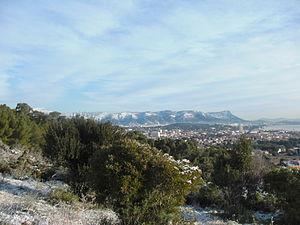
Neige sur les sommets toulonnais.
Les Monts toulonnais sont l'appellation générale des nombreuses collines ou montagnes se trouvant autour de Toulon. La plus haute est le mont Caume qui culmine à 801 mètres d'altitude, la moins élevée est le massif du Cap Sicié avec 358 mètres d'altitude. Les Monts toulonnais sont aussi composés du Baou de Quatre Oures, du mont Combe, du Gros-Cerveau, du mont Faron, qui est le plus connu, et enfin du mont Coudon.